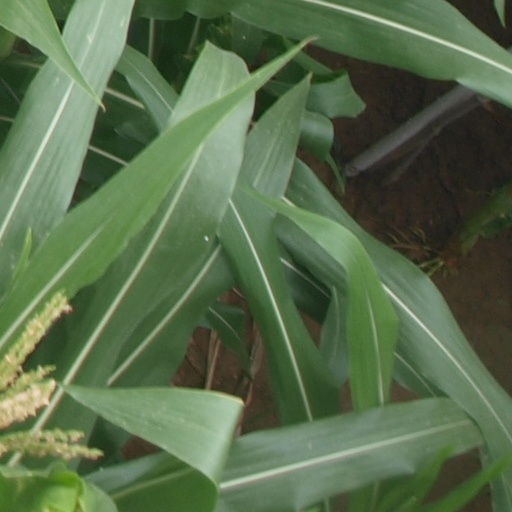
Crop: maize; corn